Union Pacific 9000 Class

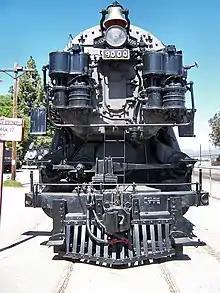
Front view of the same locomotive. The third cylinder and the mechanism that controls it can be seen below the smokebox.

These locomotives were used to increase the speed of freight trains in flat country, and were fairly successful, but had very high maintenance requirements, largely because of their use of an inside third cylinder driving the cranked second driving axle between the frames. There was no inside valve gear, however. ALCO had obtained permission to use the conjugated valve gear invented in the UK by Sir Nigel Gresley, who was the chief mechanical engineer of the London and North Eastern Railway. This system used two hinged levers connected to the outer cylinder's valves to operate the inner cylinder's valve. The 9000 class locomotives were the largest to use Gresley gears.